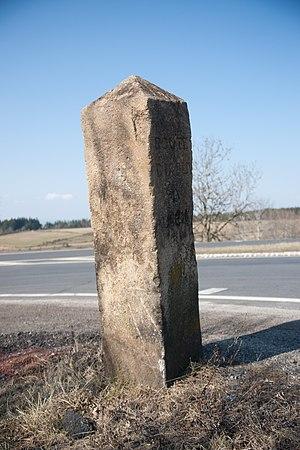
Route nationale 88 - borne routière
La route nationale 88, ou RN 88, est une route nationale française reliant Lyon - Saint-Étienne à Albi - Toulouse.